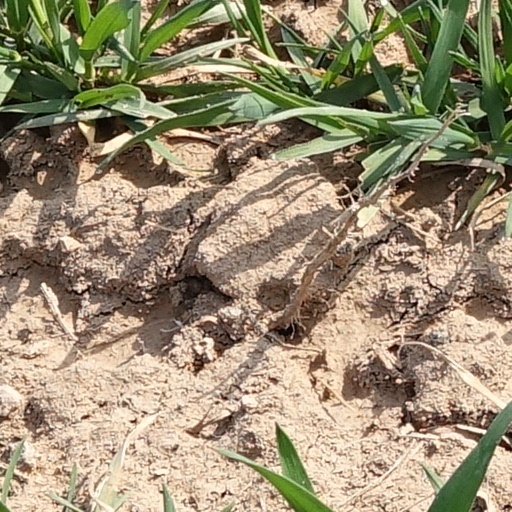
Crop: wheat